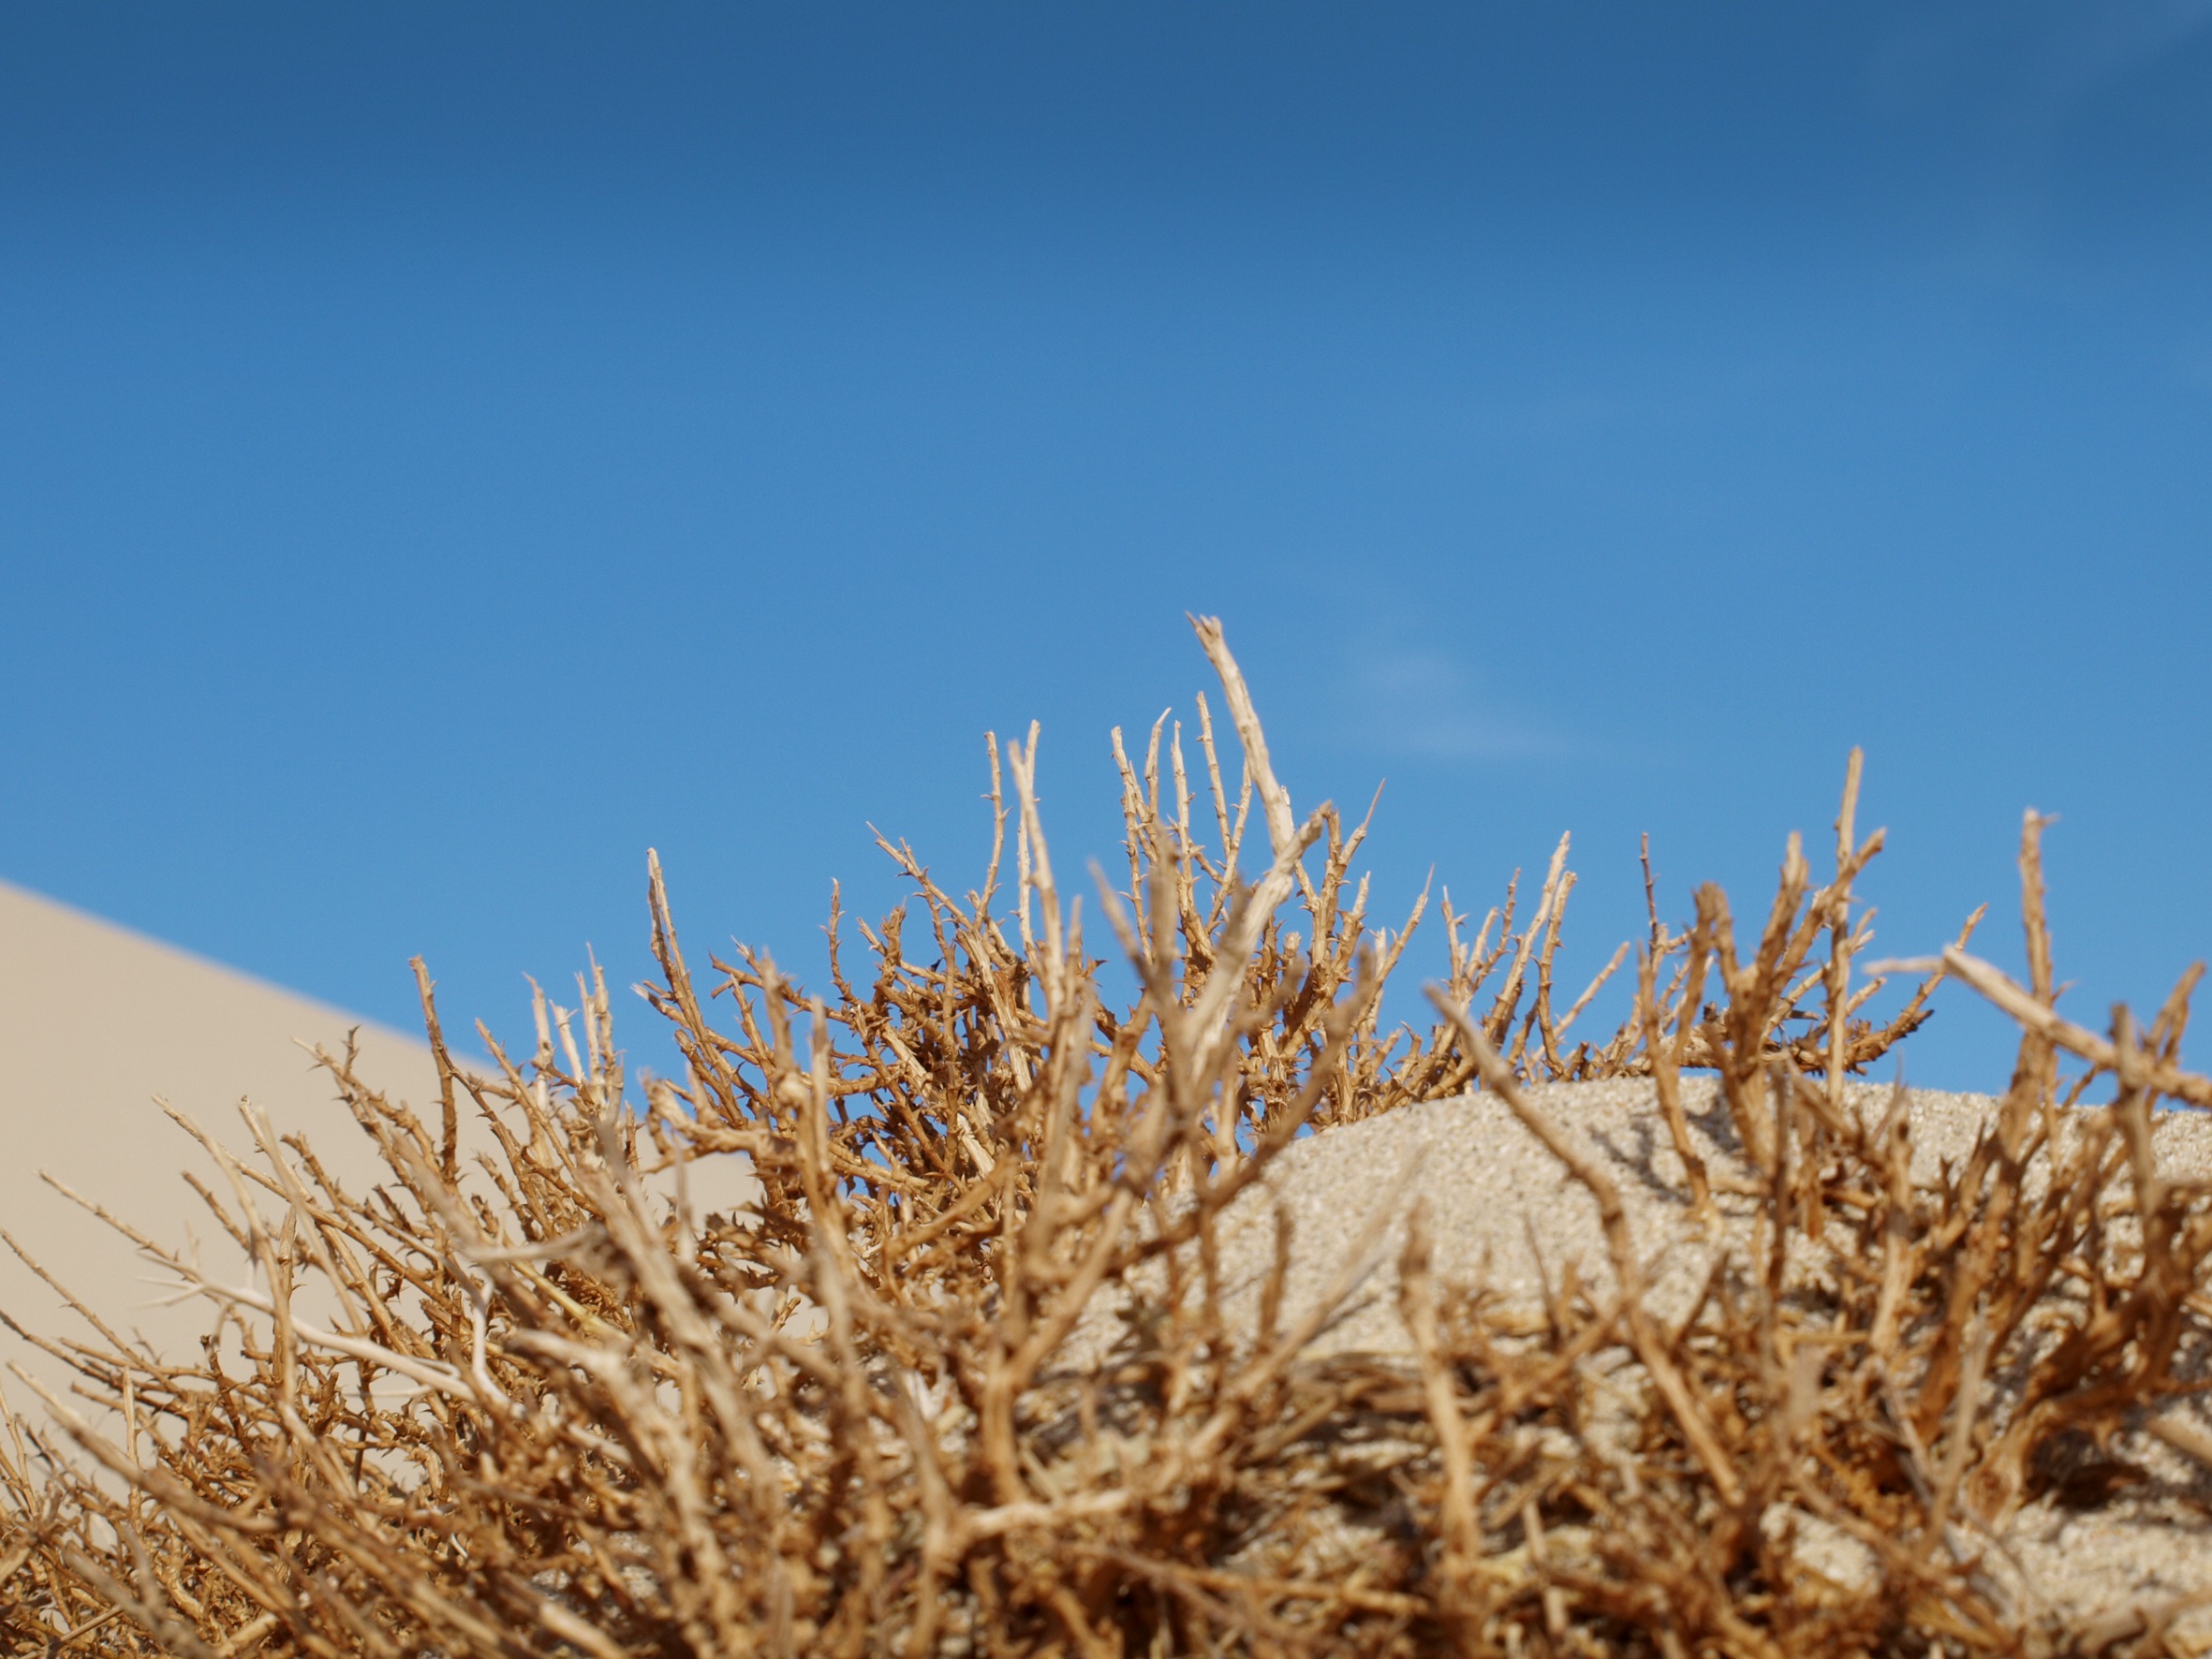
tree, nature, grass, sand, horizon, branch, winter, cloud, plant, sky, field, prairie, sunlight, desert, flower, wind, frost, scrub, dry, africa, season, grassland, hot, ecosystem, flowering plant, natural environment, grass family, land plant, phragmites